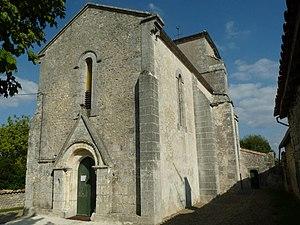
église de Vignolles (16), France
Vignolles est une commune du Sud-Ouest de la France, située dans le département de la Charente.
Cet article recense les monuments historiques de la Charente, en France.